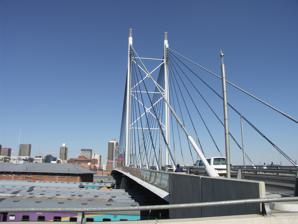
Building: Nelson Mandela Bridge
Country: South Africa
Year built: 2003
Bridge in Johannesburg, South Africa Not to be confused with Nelson Mandela Bridges . Nelson Mandela Bridge Coordinates 26°11′48″S 28°02′03″E / 26.1967°S 28.0342°E / -26.1967; 28.0342 Carries Road and pedestrian traffic Crosses Railway yard (42 lines) Locale Johannesburg Characteristics Design Dissing+Weitling Total length 284m Height 27m Longest span 176m History Opened 2003 Location Nelson Mandela Bridge is a bridge in Johannesburg , South Africa. It is the fourth of five bridges which cross the railway lines and sidings located just west of Johannesburg Park Station , the first being the Johan Rissik Bridge adjacent to the station. It was completed in 2003, and cost R38 million to build. [ unreliable source? ] The proposal for the bridge was to link up two main business areas of Braamfontein and Newtown as well as to rejuvenate and to a certain level modernise the inner city. The bridge forms part of the M27 Route of Johannesburg . History A bridge linking Braamfontein to the Johannesburg city centre was first mooted by Steve Thorne and Gordon Gibson, urban designers, in 1993 in their urban design study of the Inner City of Johannesburg.  In their study they named the bridge the Nelson Mandela bridge in recognition of the role Nelson Mandela was having in uniting South African society, and the symbolism of linkage and unity provided by the bridge. Structural design The bridge was constructed over 42 railway lines without disturbing railway traffic and is 284 metres long. There are two pylons, North and South, 42 and 27 metres high respectively. Engineers tried to keep the bridge as light as possible and used a structural steel with a concrete composite deck to keep weight down. Heavier banks along the bridge were reinforced by heavier back spans. The bridge consists of two lanes and has pedestrian walk-ways on either side. The bridge can be viewed from one of Johannesburg's most popular roads, the M1 highway. References